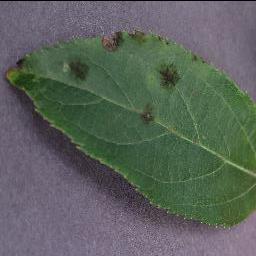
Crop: apple
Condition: scab